FAC System

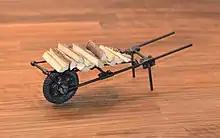
Model of a wheelbarrow in FAC System

FAC System is a mechanical construction set, invented by Swedish artist Mark Sylwan and launched in 1952. It uses metallic parts, and extensively uses steel rod. The company continued in business , supplying kits stated to give industry a basic construction system which gives the same freedom in 3D design as is available from the drawing board and CAD/CAM. Kits are suitable, and priced as, for laboratory work and teaching.